Discovery Program

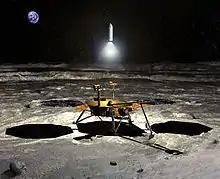
Possible configuration of a lunar sample return spacecraft

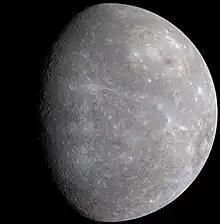
Mercury by Discovery's "MESSENGER"

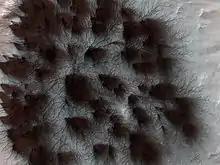
Mars Geyser Hopper would investigate 'spider' features on Mars, as imaged by an orbiter. Image size: across.

However often the funding comes in, there is a selection process with perhaps two dozen concepts. These sometimes get further matured and re-proposed in another selection or program. An example of this is "Suess-Urey Mission", which was passed over in favor of the successful "Stardust" mission, but was eventually flown as Genesis, while a more extensive mission similar to INSIDE was flown as "Juno" in the New Frontiers program. Some of these concepts went on to become actual missions, or similar concepts were eventually realized in another mission class. This list is a mix of previous and current proposals.